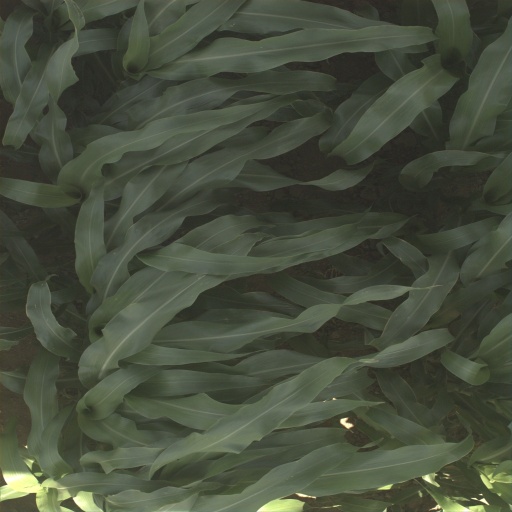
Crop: sorghum